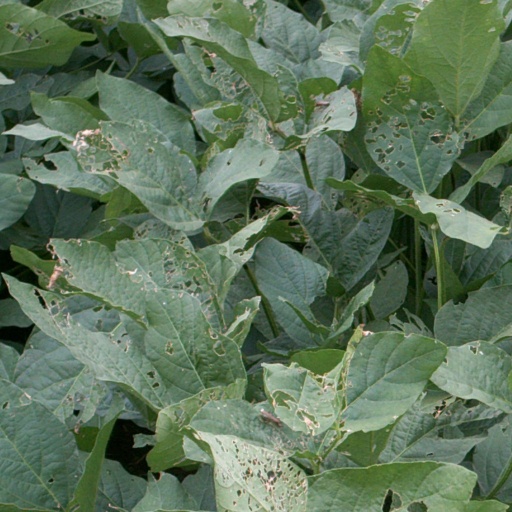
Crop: soybean